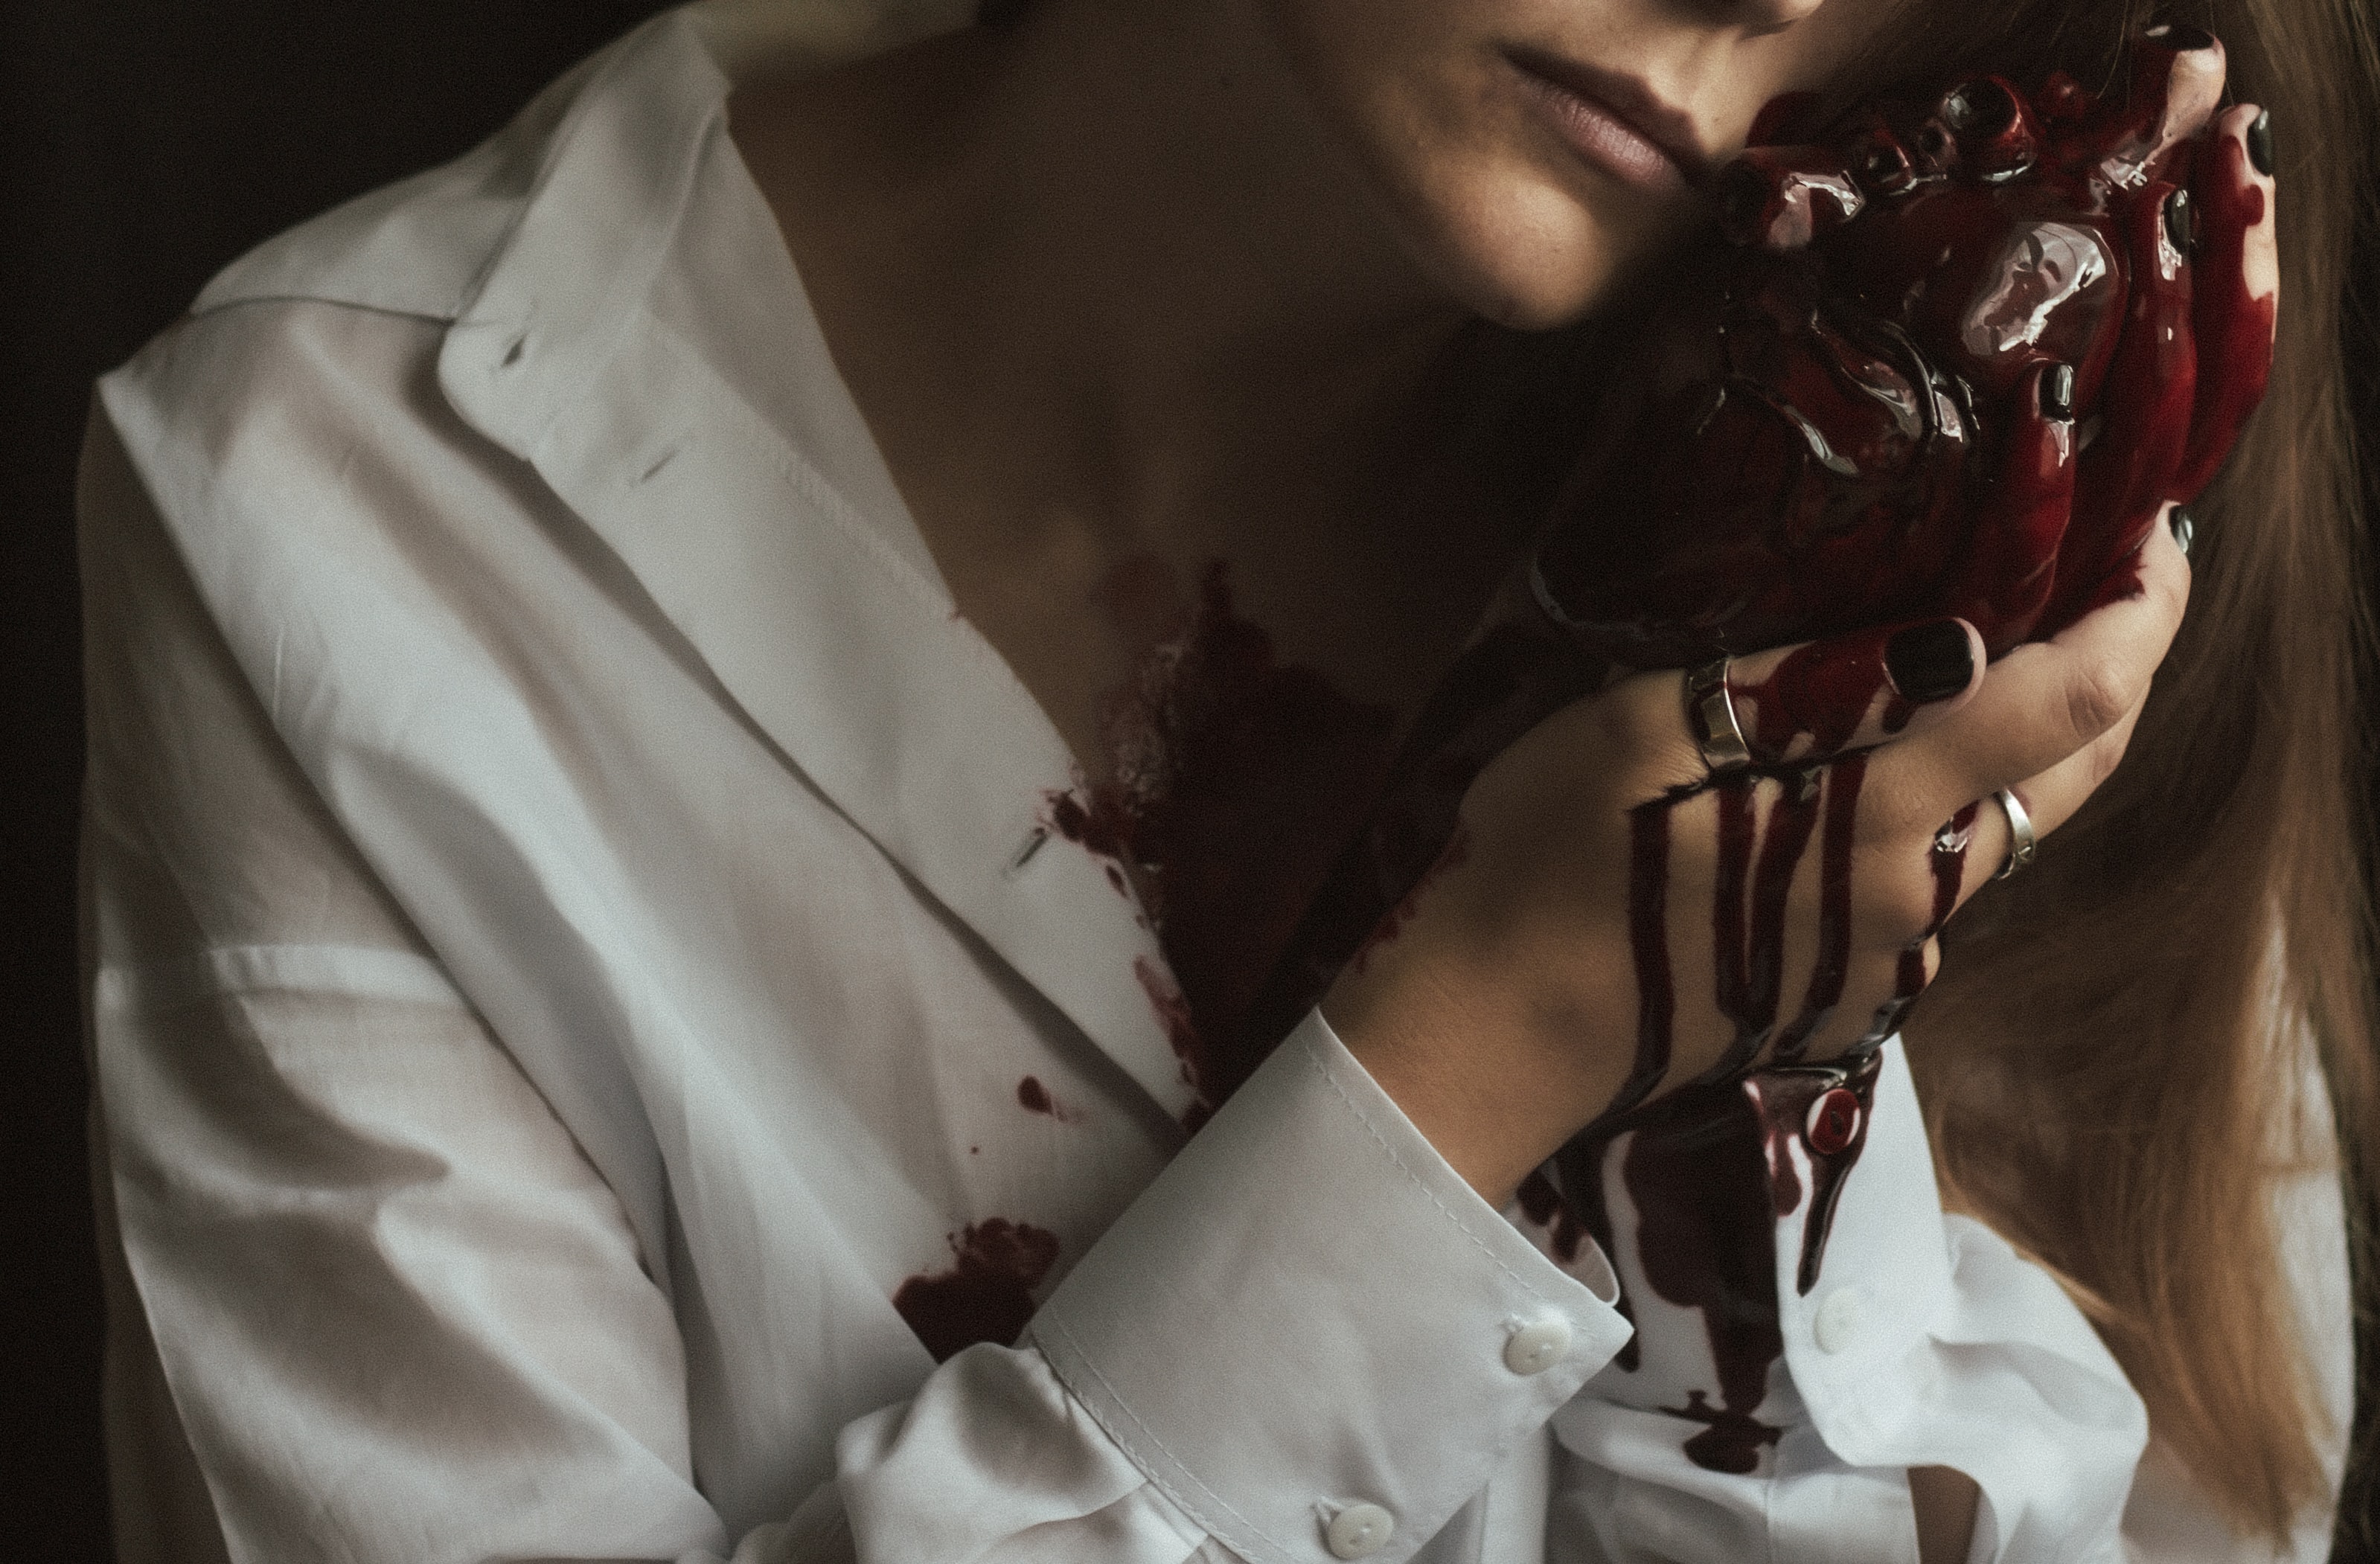
heart, halloween, sleeve, eyelash, flash photography, gesture, dress shirt, collar, blazer, eyewear, fashion design, formal wear, cg artwork, event, fashion accessory, jewellery, carmine, fictional character, personal protective equipment, chest, darkness, suit, flesh, uniform, fiction